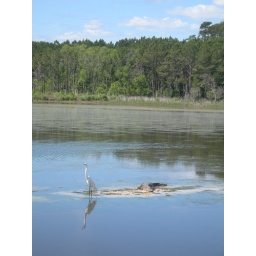
A bird and a gator on a little sand bar in the Marsh